Disposal of human corpses

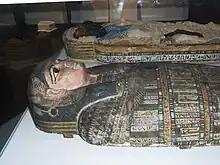
Takabuti, an Egyptian mummy from the 7th century BC

Mummification is the drying bodies and removing of organs. The most famous practitioners were ancient Egyptians. In the Egyptian practices, bodies are embalmed using resins and organs are removed and placed in jars. Bodies are then wrapped in bandages and placed in tombs, along with the jars of organs. Many nobles and highly ranked bureaucrats had their corpses embalmed and stored in luxurious sarcophagi inside their funeral mausoleums. Pharaohs stored their embalmed corpses in pyramids or the Valley of the Kings.